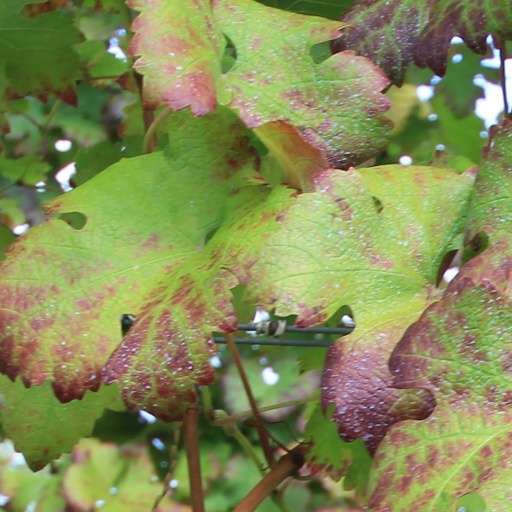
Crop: grape